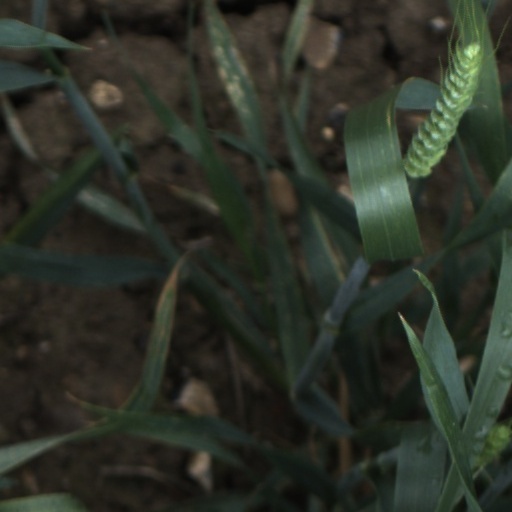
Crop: wheat